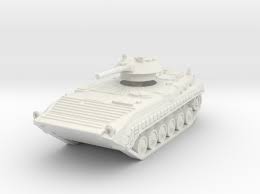
Label: BMP-1